Sabine Dittmar

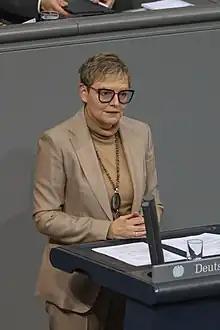

Sabine Dittmar (born 15 September 1964) is a German physician and politician of the Social Democratic Party (SPD) from the state of Bavaria who has been serving as a member of the Bundestag since 2013.